Bono

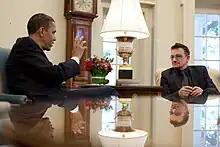
Bono meeting with US President Barack Obama in 2010

Since 1999, Bono has become increasingly involved with raising awareness of the plight of Africa and campaigning on its behalf. From 1999 to 2000, Bono was involved with the Jubilee 2000 coalition, working as an activist on its Drop the Debt campaign. He met with U.S. Treasury Secretary Lawrence Summers, and with U.S. Republican politicians such as Jesse Helms, John Kasich, Orrin Hatch, J. Dennis Hastert, and Dick Armey in an effort to secure bipartisan support for the U.S. forgiving the debt of developing countries. He has met with several influential politicians, including former U.S. President George W. Bush and former Canadian Prime Minister Paul Martin. During a March 2002 visit to the White House, Bono lobbied Bush to provide financial assistance to developing countries. The following year, Bush signed legislation authorising the President's Emergency Plan for AIDS Relief program, which has been credited with saving 17 million lives over its lifetime. Bush told Bono that the initiative "never would have made it out of Congress had [Bono] not been engaged".